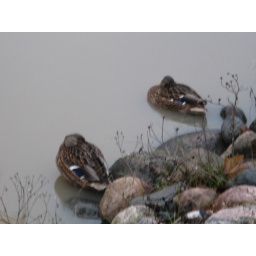
25.11.2009. Theese ducks were in Aura river in Turku today.